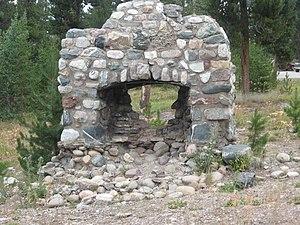
Cheminée au camp touristique de Leeks Lodge, parc national de Grand Teton, Wyoming, États-Unis